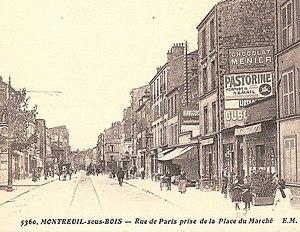
Montreuil-sous-Bois, rue de Paris
La rue de Paris est un des axes importants de Montreuil en Seine-Saint-Denis. Son tracé correspond à celui de la route nationale 302.